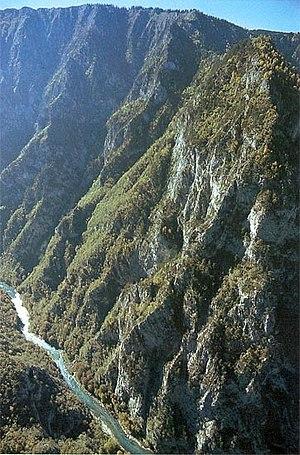
Une gorge, est un passage encaissé entre deux reliefs résultant de l'érosion hydraulique sur tout type de roche mais préférentiellement sur les sédimentaires. Une gorge peut-être confondue avec une clue ou un défilé.
Le canyon de la Tara est formé des gorges taillées par la rivière Tara au Monténégro. Il est souvent profond de plus d'un millier de mètres, c'est donc le canyon le plus profond d'Europe. La Tara, longue d'environ 80 km, traverse le parc national de Tara.
Le Monténégro est un pays des Balkans, en Europe du Sud, bordé par la mer Adriatique et frontalier de la Croatie, de la Bosnie-Herzégovine, de la Serbie, du Kosovo et de l'Albanie. La capitale est Podgorica, l'ancienne capitale royale est Cetinje qui détient également le titre de « capitale du trône ». Le Monténégro a déposé sa candidature d'adhésion à l'Union européenne en 2008.
La Tara est une rivière du Monténégro qui avec la rivière Piva forme la rivière Drina, donc est un sous-affluent du Danube, par la Save.
Cette page propose une liste des cours d'eau du Monténégro :